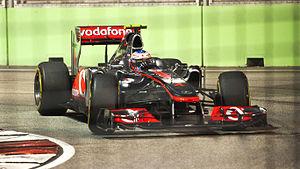
Le Grand Prix automobile de Singapour 2011, disputé le 25 septembre 2011 sur le circuit urbain de Singapour, est la quatorzième manche du championnat 2011 et la 853ᵉ épreuve du championnat du monde de Formule 1 courue depuis 1950. Il s'agit de la quatrième édition du Grand Prix de Singapour comptant pour le championnat du monde.